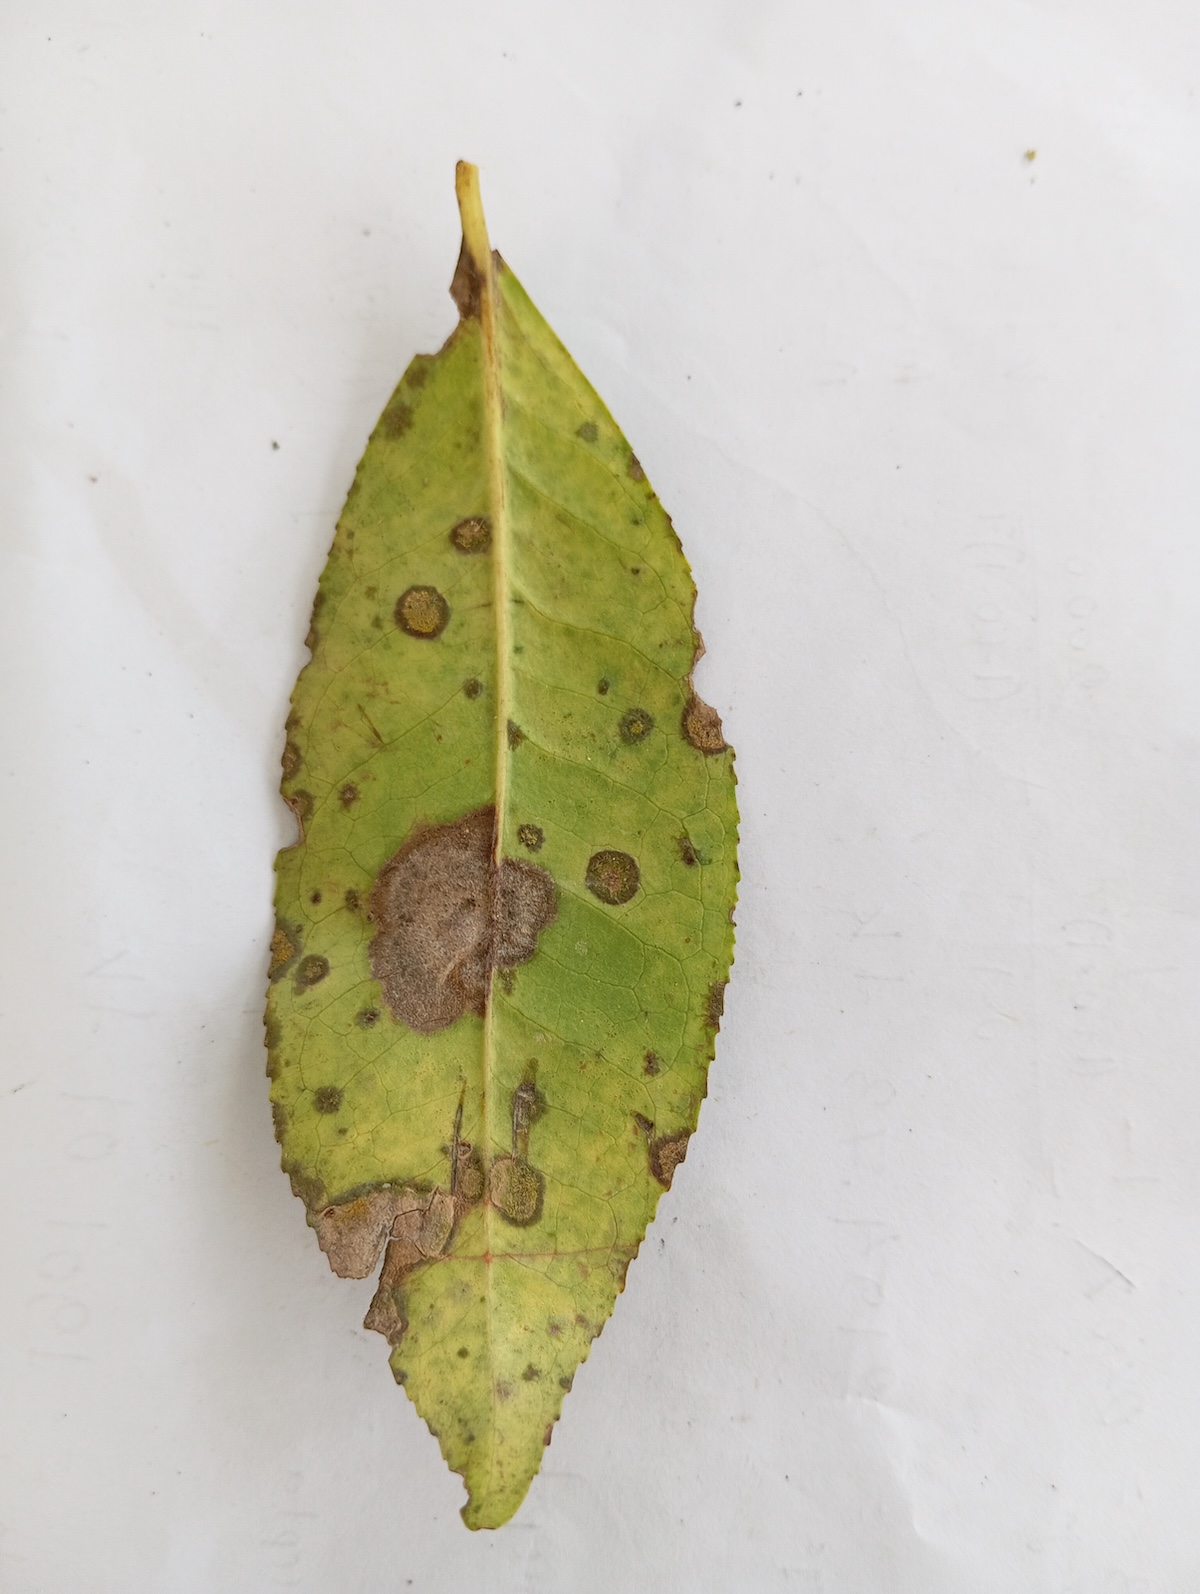
Label: Brown Blight